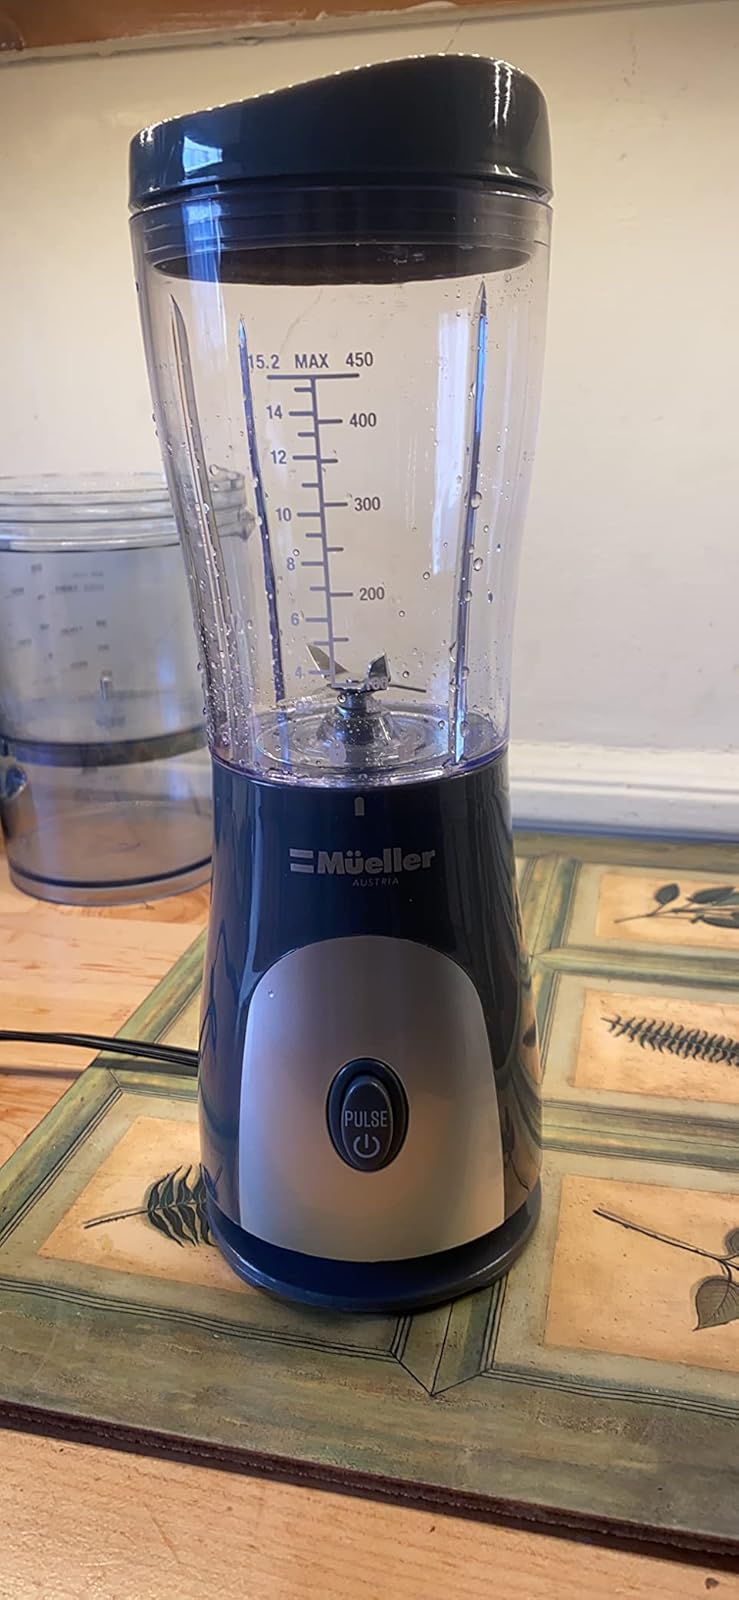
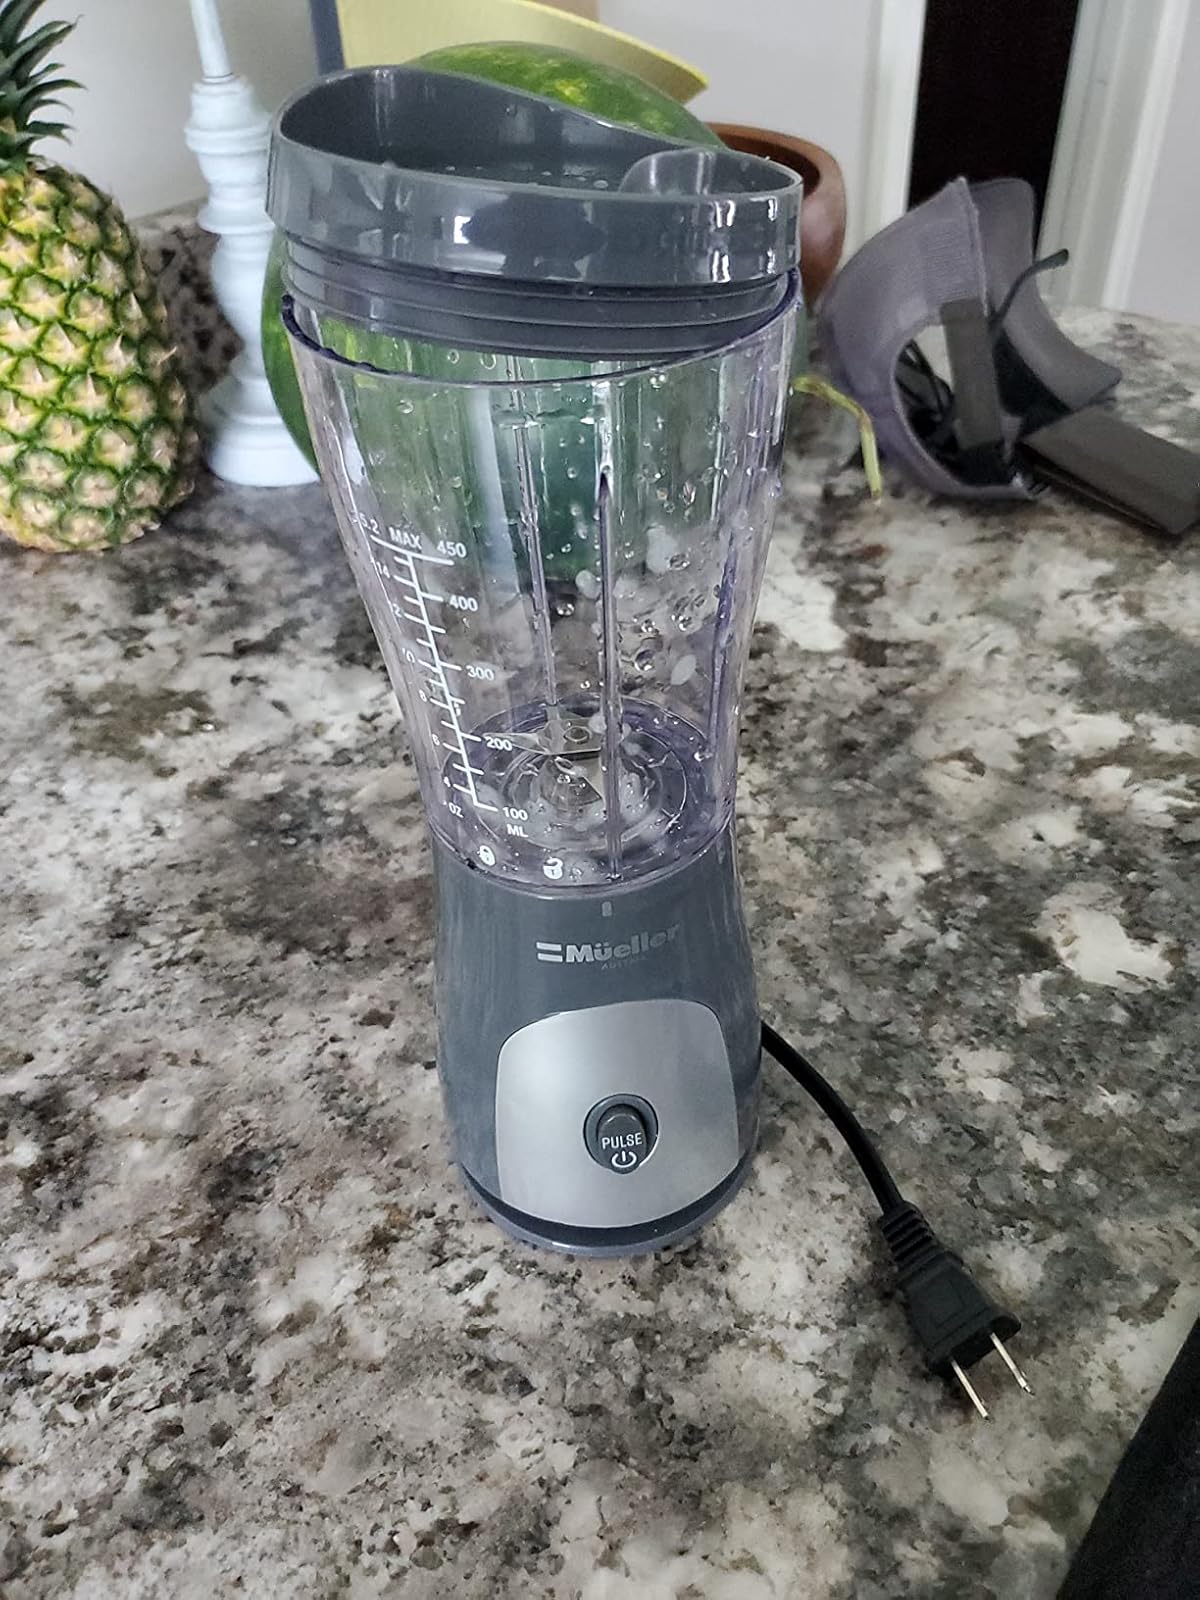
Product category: items_blender
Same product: yes